Ann Spencer

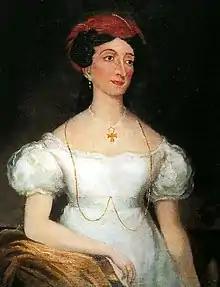
A portrait of Lady Spencer

Ann Warden Spencer, Lady Spencer (née Liddon; c. 1793 – 19 July 1855) was the daughter of Captain Matthew Liddon and Ann Warden. She was the wife of British Royal Navy Captain Sir Richard Spencer.